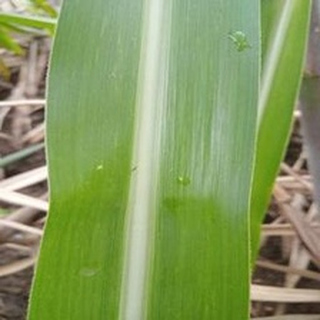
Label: healthy_sugarcane